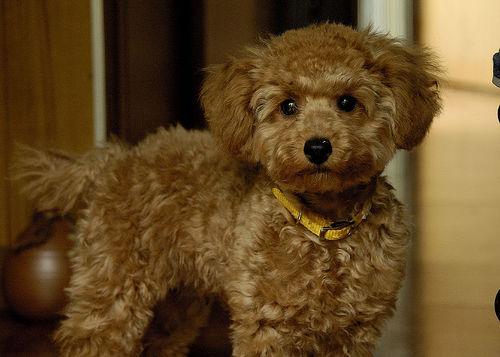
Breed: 2925-n000114-toy_poodle